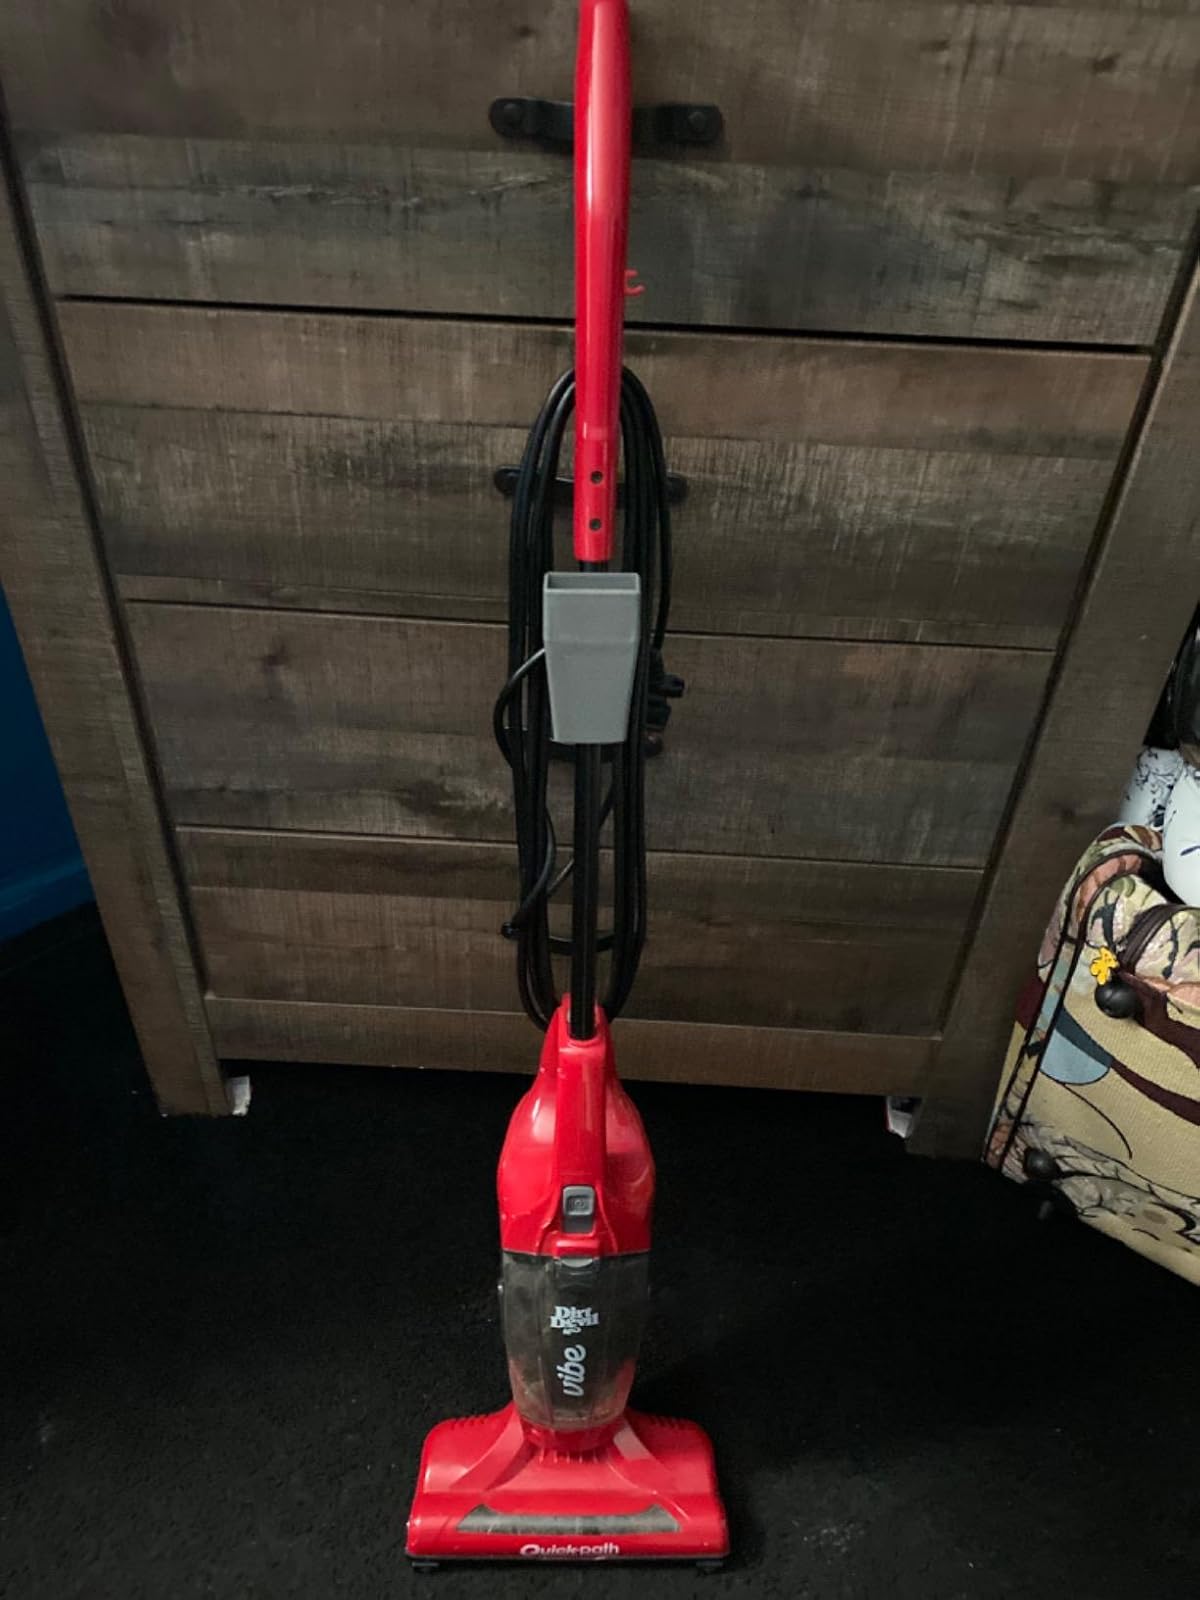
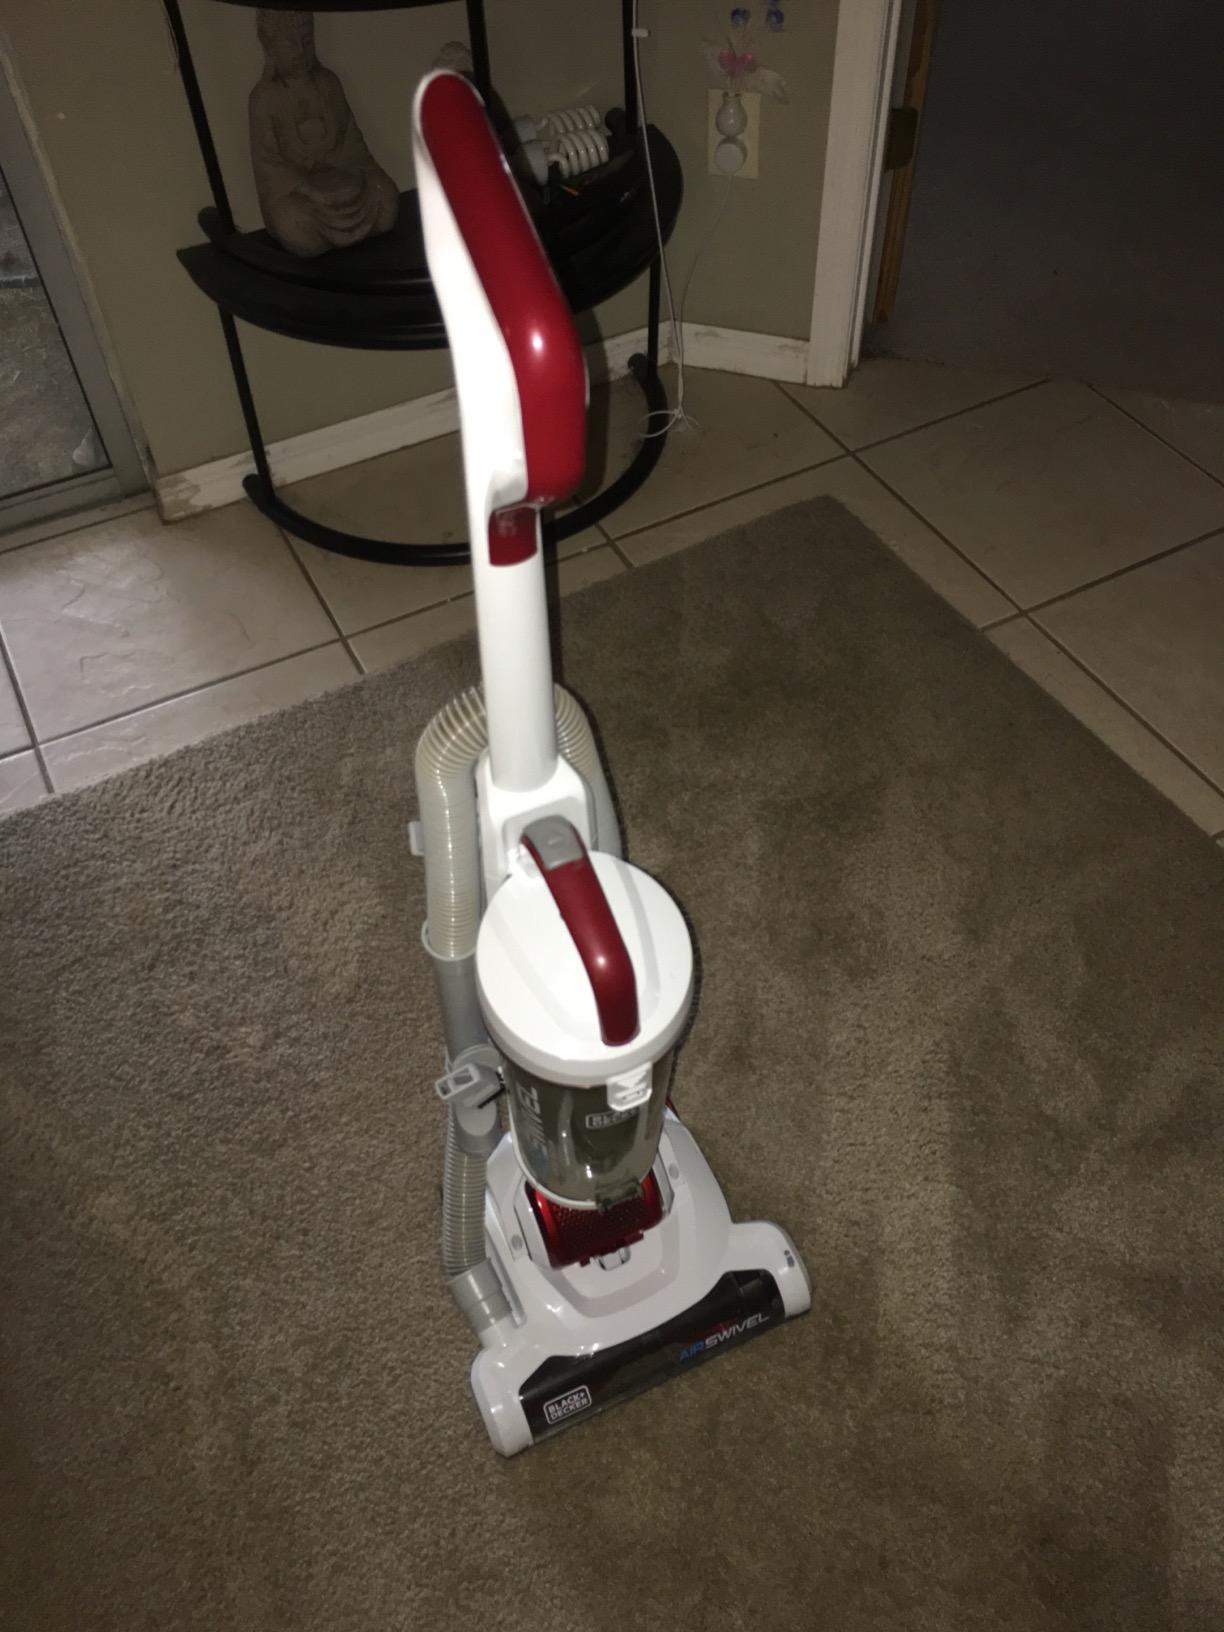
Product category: items_vacuum
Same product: no